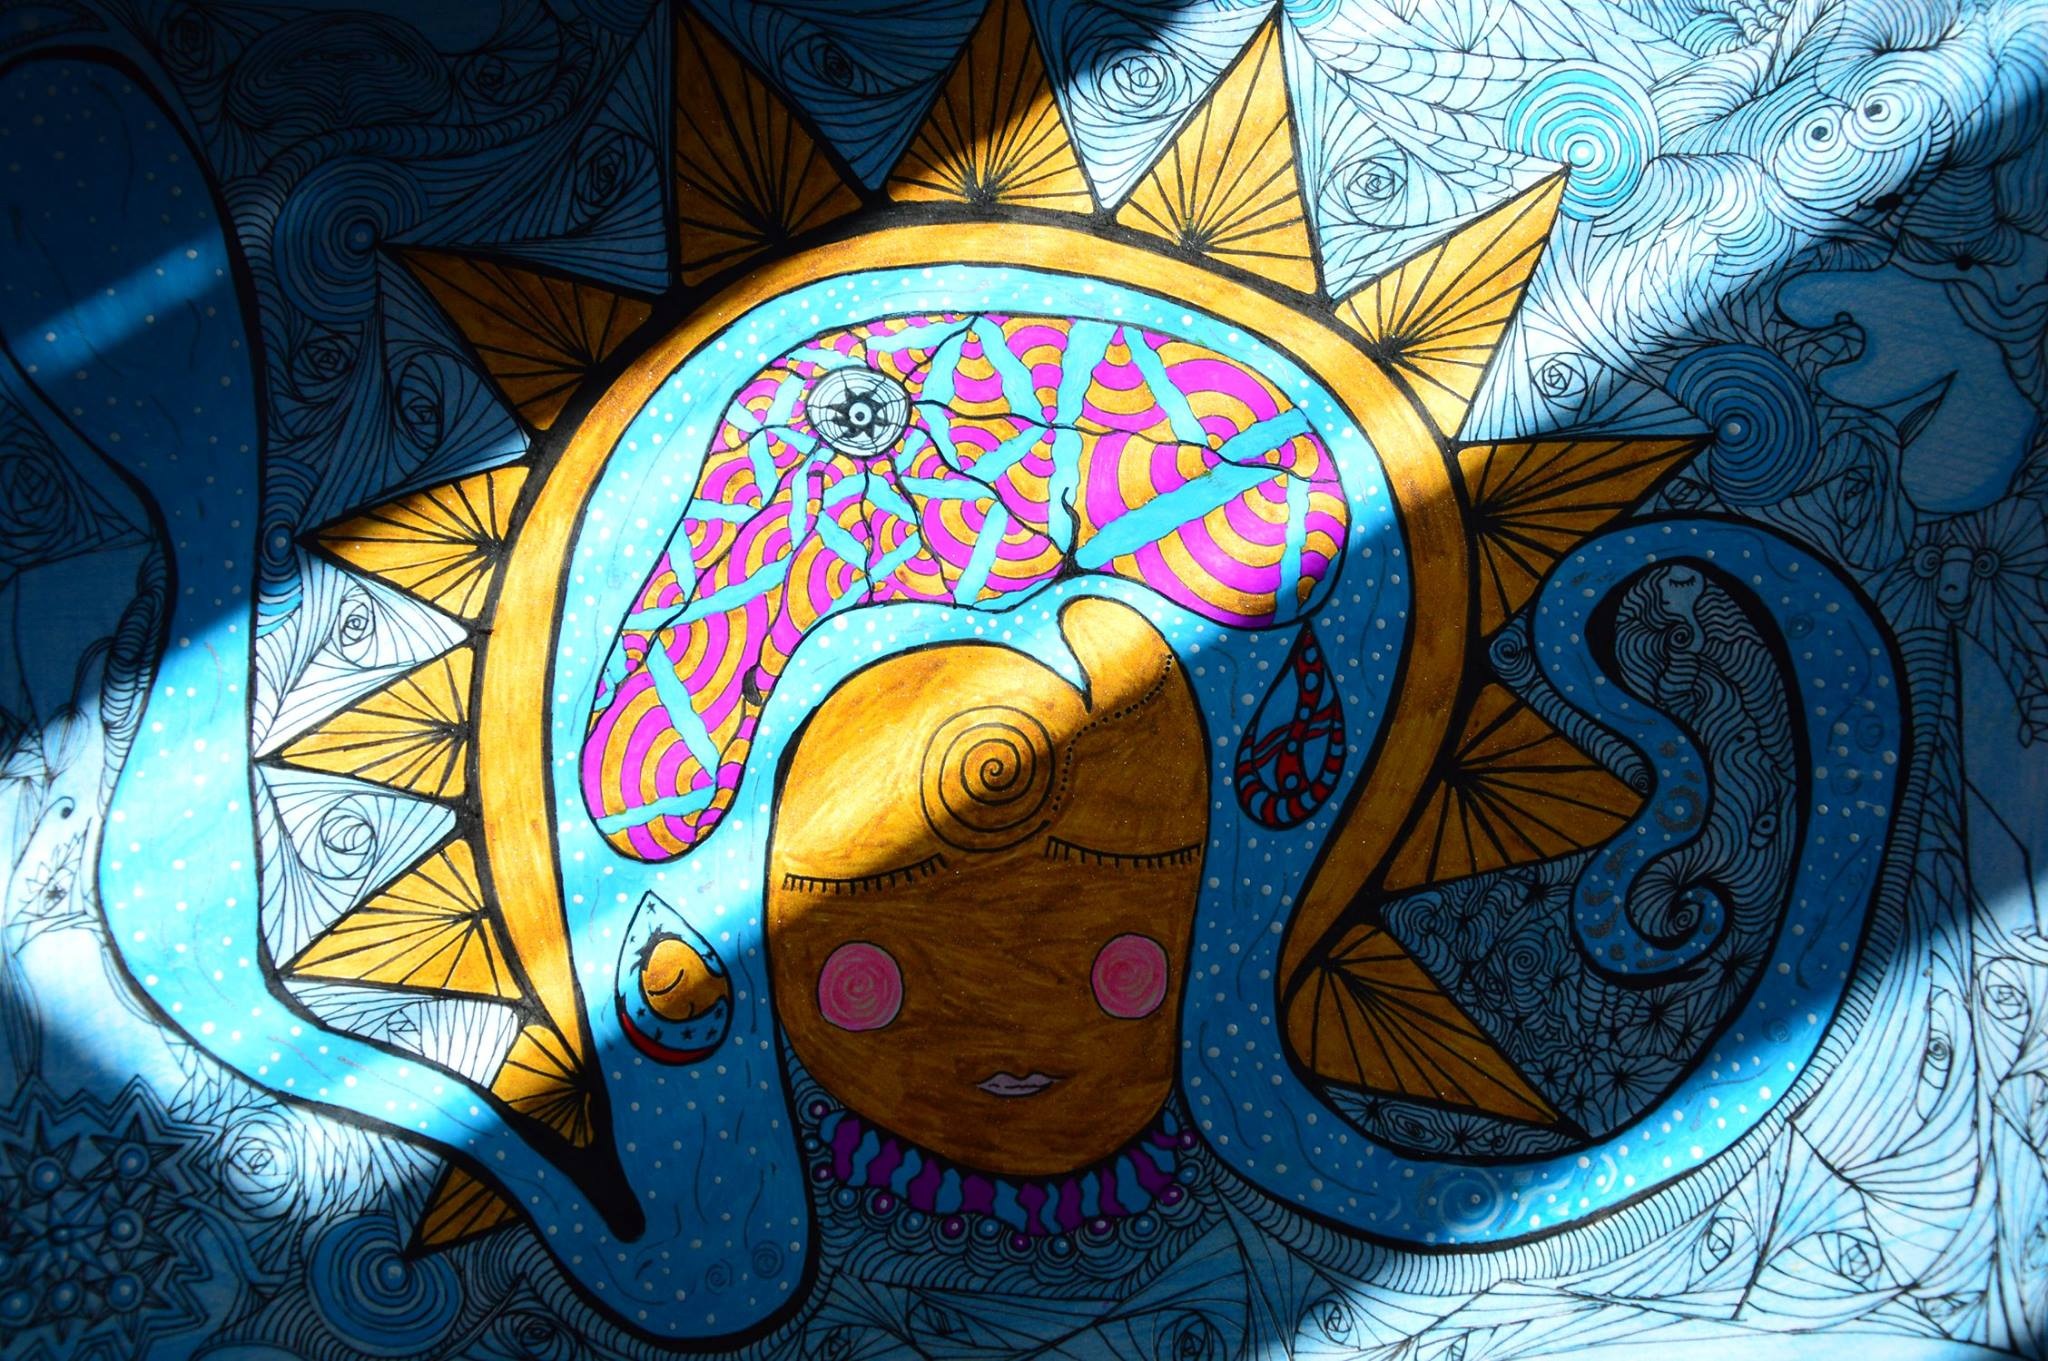
window, glass, travel, female, love, color, blue, graffiti, material, stained glass, art, drawing, gold, illustration, mural, creature, imagination, psychedelic art